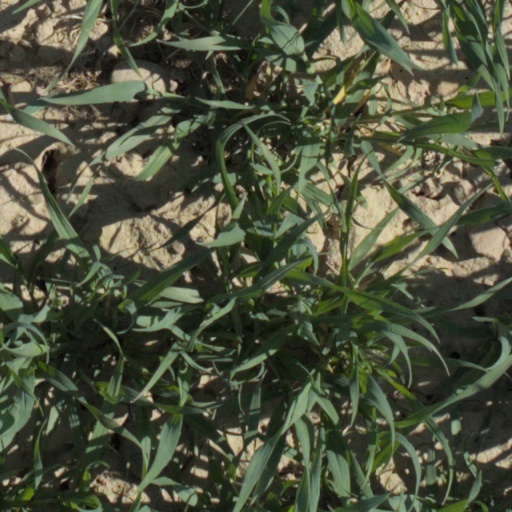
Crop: wheat